Peter Durack

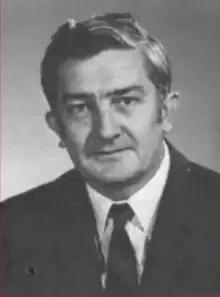
Durack in the 1970s

Peter Drew Durack, QC (20 October 1926– 13 July 2008) was an Australian politician, representing the Liberal Party. He rose to become Attorney-General of Australia.